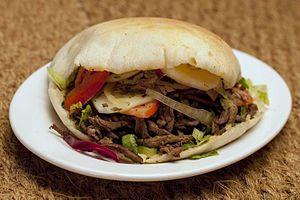
Cette page présente différents sandwichs et tartines existant à travers le monde.
Le chawarma ou shawarma est le kebab traditionnel des cuisines levantine et turque.